La guerre du pétrole n'aura pas lieu

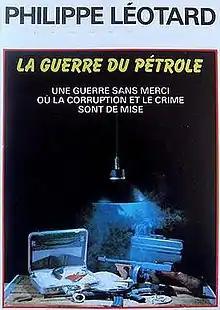
Film poster

La guerre du pétrole n'aura pas lieu is a 1975 Moroccan drama film directed by Souheil Ben-Barka. It was entered into the 9th Moscow International Film Festival.